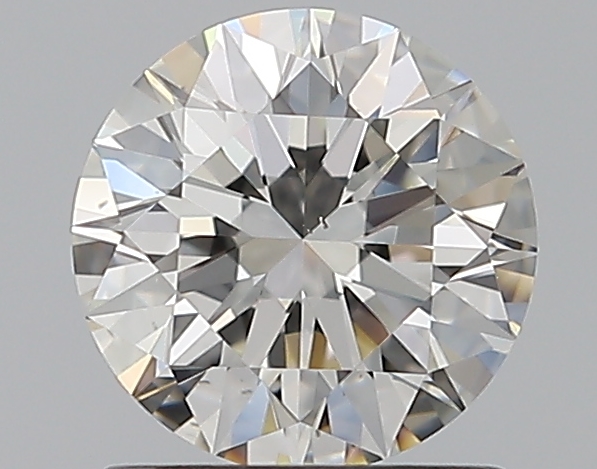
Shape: round
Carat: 1.01
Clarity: VS2
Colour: H
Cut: EX
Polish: EX
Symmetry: EX
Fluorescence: F
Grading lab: GIA
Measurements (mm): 6.4 x 6.43 x 3.98